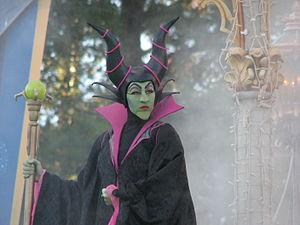
"Maléfique est un personnage fictif qui apparaît dans le 16ème film d'animation de Walt Disney Pictures, La Belle au bois dormant. Elle est une méchante fée et la ""Maîtresse Absolue du Mal"" autoproclamée qui, après ne pas avoir été invitée au baptême de la Princesse Aurore, jette un sort à cette dernière : ""Ma volonté est telle qu'avant l'aube des ses 16 ans, elle se piquera le doigt, à la pointe d'une quenouille, et en mourra !""